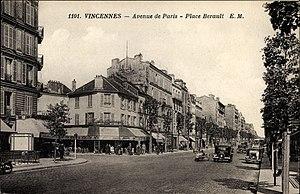
Vincennes, place Bérault, avenue de Paris
La place Bérault est une voie de communication de Vincennes.